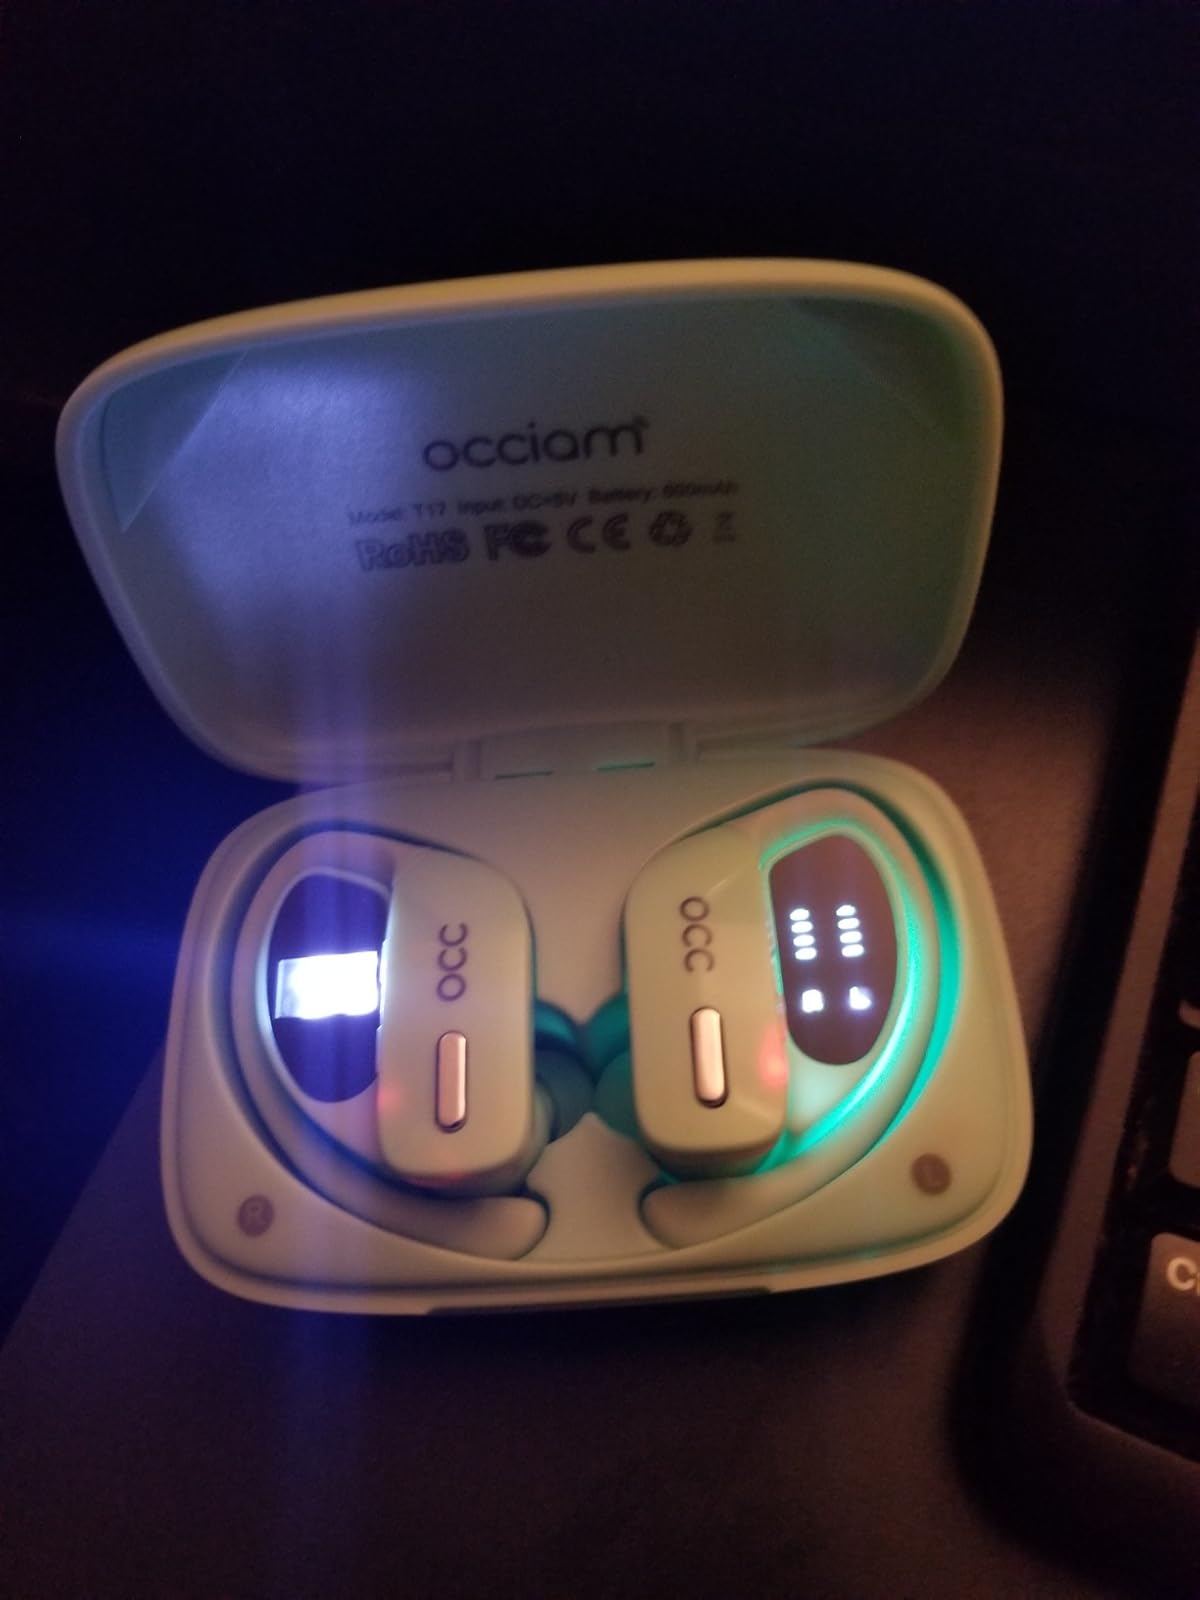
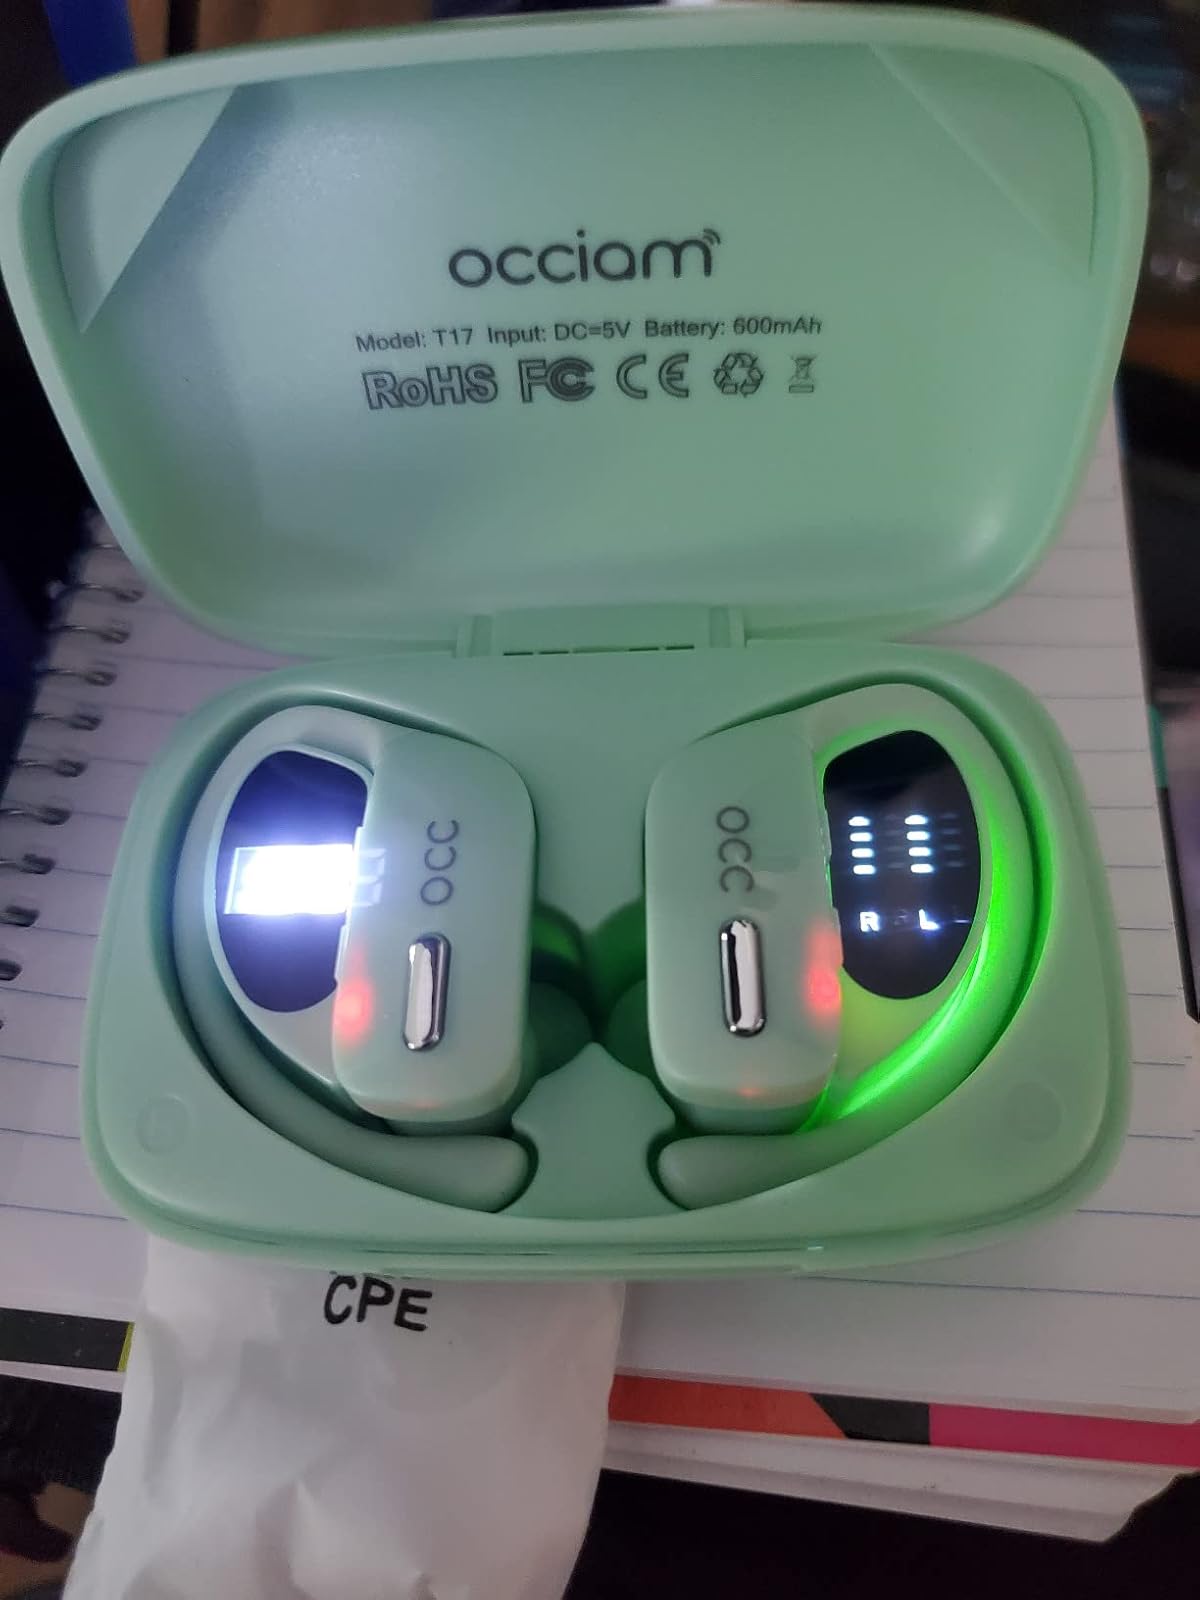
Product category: earbuds
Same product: yes